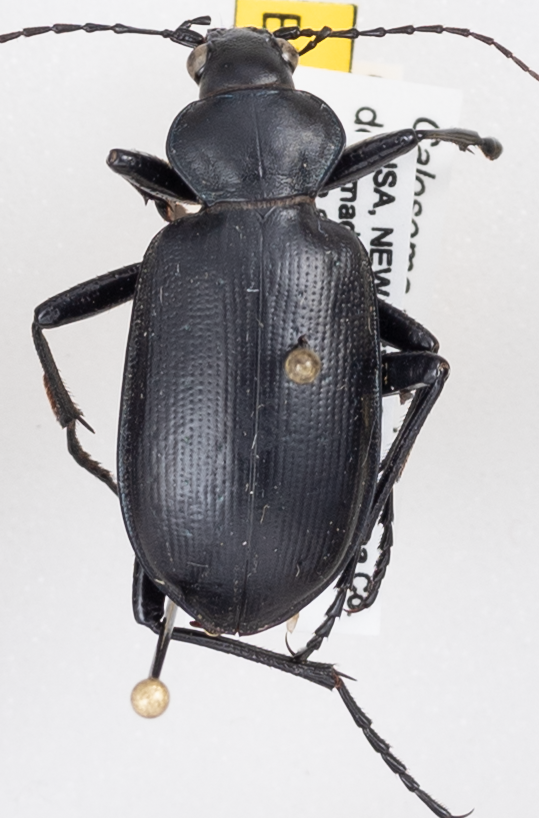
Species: Calosoma peregrinator
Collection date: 2021-08-17
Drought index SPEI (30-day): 0.06
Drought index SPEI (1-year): -0.77
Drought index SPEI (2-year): -0.024